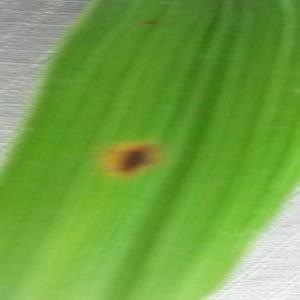
Disease: Brownspot